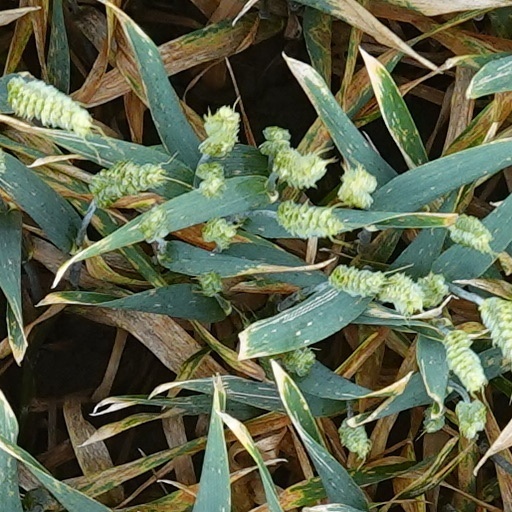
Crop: wheat